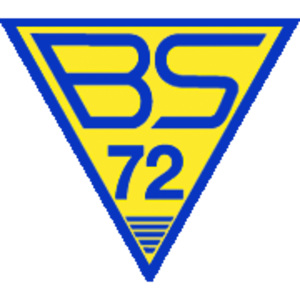
Boldklubben Syd af 1972
Albertslund BS72 logo
Logo for Albertslund BS72
Boldklubben Syd af 1972 er en idrætsforening i Albertslund Kommune, nærmere bestemt Albertslund Syd.